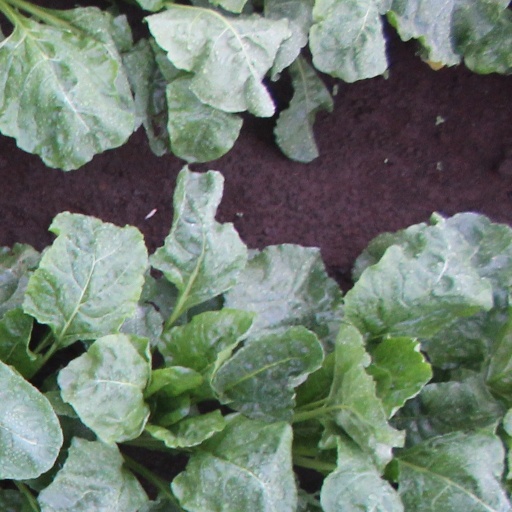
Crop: sugar beet